Tiengen (Hochrhein) station

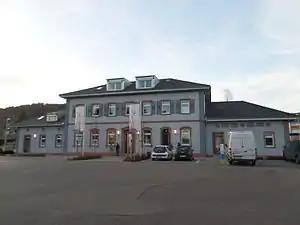
The station in 2015

Tiengen (Hochrhein) station is a railway station in the town of Tiengen, Baden-Württemberg, Germany. The station lies on the High Rhine Railway and was opened on 15 June 1863. The train services are operated by Deutsche Bahn.